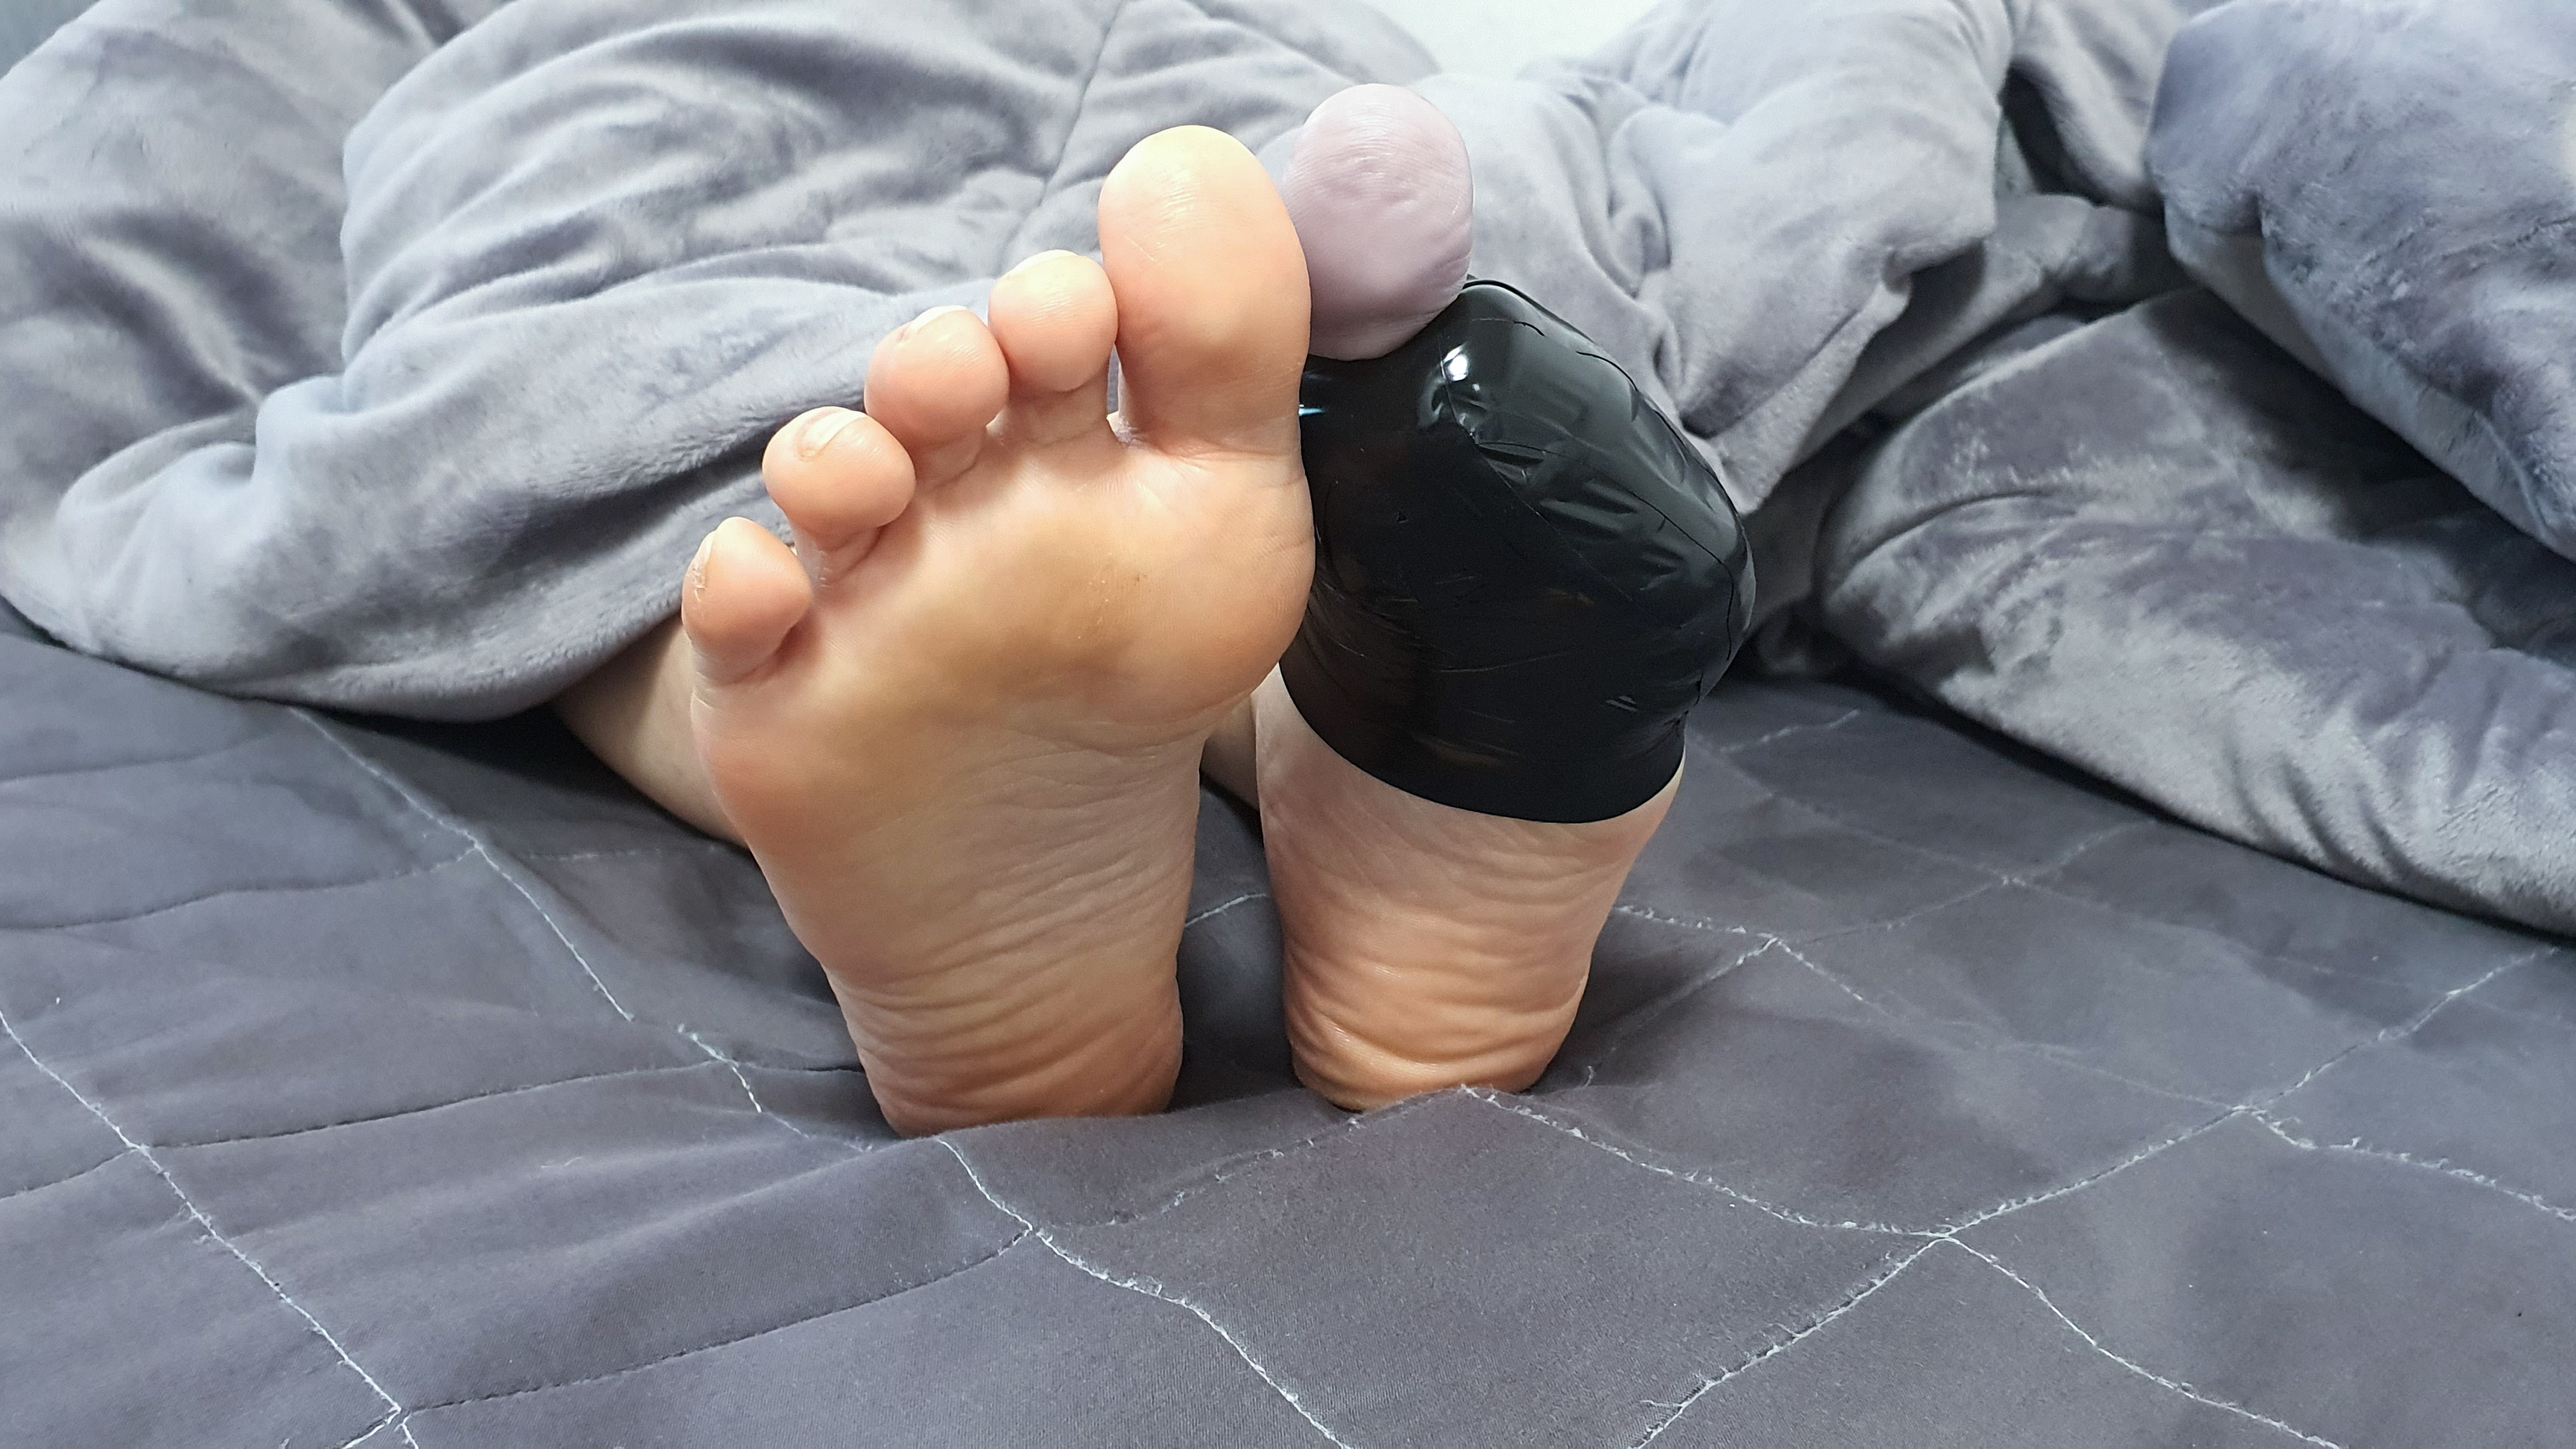
Chinese feet torture, binding foot, torture, female feet, female foot, sole, amputee, toe amputee, foot amputee, woman feet, foot, leg, toe, barefoot, ankle, joint, human body, human leg, footwear, finger, nail, shoe